Swatantra 2014

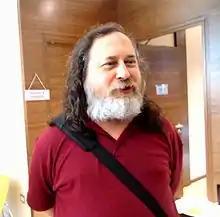
Richard M Stallman at Swathantra 2014

According to Satish Babu, Director, ICFOSS, free software is capable of offering a freedom-enhancing, robust and reliable alternative, with additional economic advantages, compared to proprietary software, and therefore that free software could find application in the public and private sector organizations in the field of, "inter alia", education, arts, and culture.